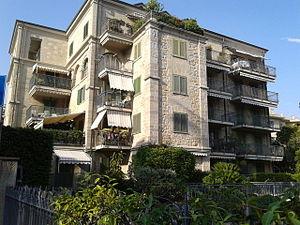
Vue extérieure de la Casa Coraggio
Casa Coraggio est un immeuble historique de la ville de Bordighera en Italie. L'imposant édifice en pierre fut construit au XIXᵉ siècle, et il se trouve au 34 de la Via Vittorio Veneto.